Barwick-in-Elmet Castle

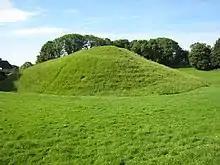
Earthworks of Hall Tower, the location of the former castle

Barwick-in-Elmet Castle was a fortification in the village of Barwick-in-Elmet, West Yorkshire, England to the east of Leeds.